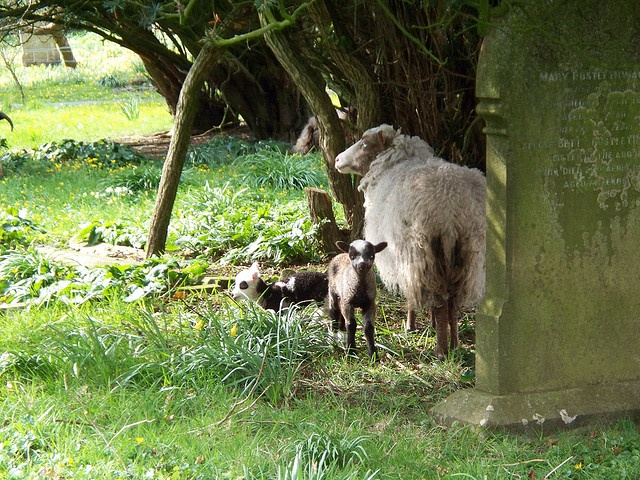
An adult sheep next to two baby sheep.
A sheep and lambs in a grass field.
A sheep and a baby sheep are standing in the grass.
An ewe and baby lamb standing in the grass of a cemetery.
A baby sheep standing next to a parent sheep on a lush green field.